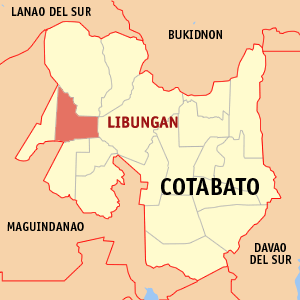
Libungan est une localité de la province de Cotabato, aux Philippines. En 2015, elle compte 48 768 habitants.